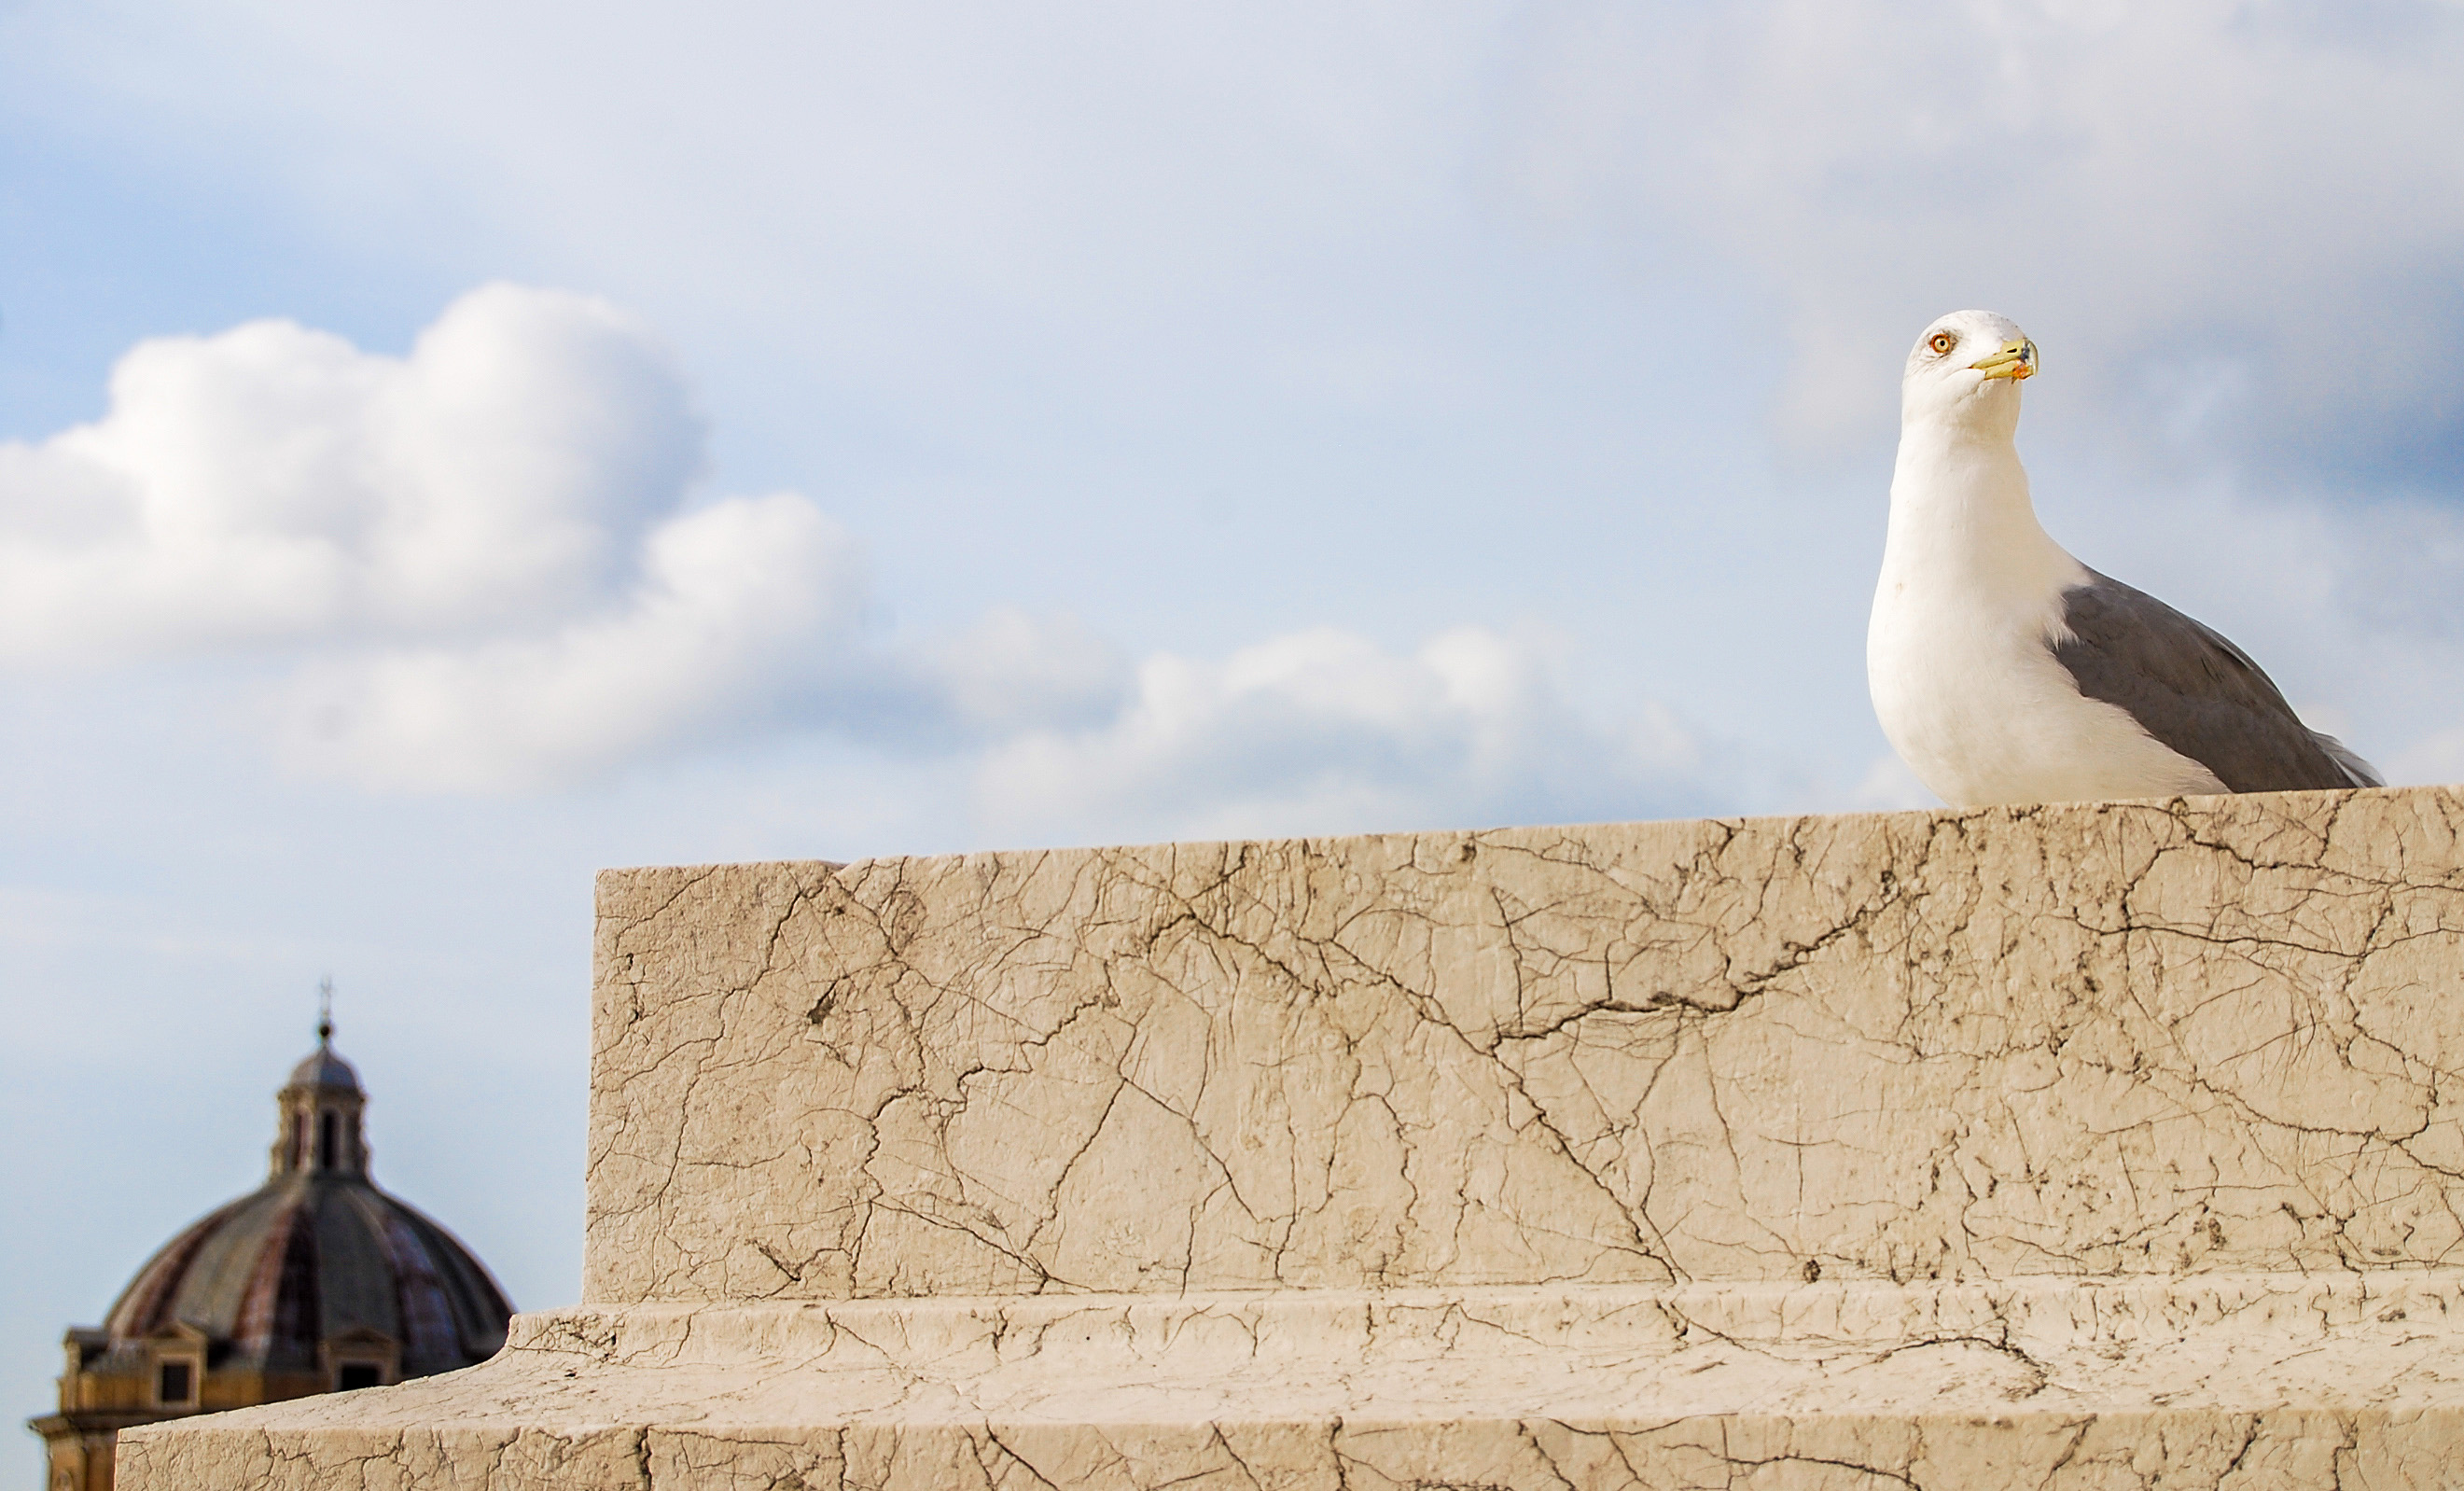
nature, sand, bird, white, city, flying, fly, monument, travel, wildlife, europe, italy, fauna, outdoors, birds, capital, rome, feathers, wings, animals, seagulls, italia, roma